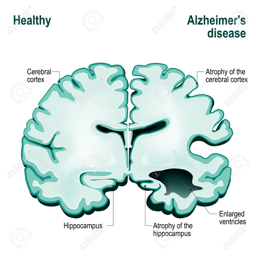
cross section of the human brain .